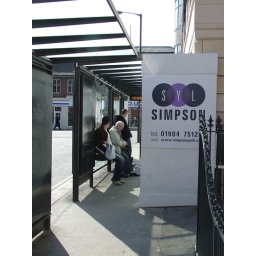
Most of the other side of the road is occupied by a row of bus stops.